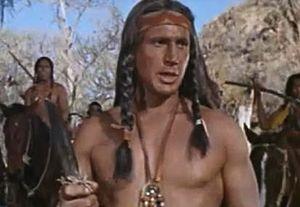
Armando Silvestre est un acteur mexicain, né le 6 janvier 1926 à San Diego.
Les Chasseurs de scalps est un film américain réalisé par Sydney Pollack, sorti en 1968.